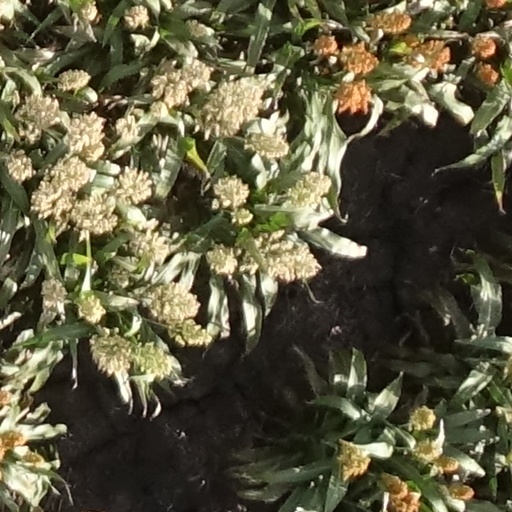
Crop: sorghum